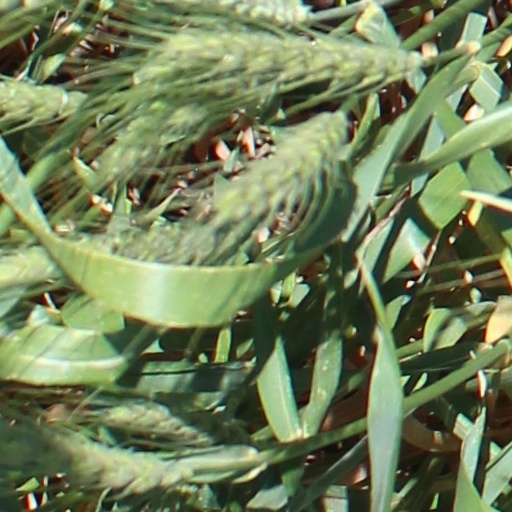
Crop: wheat